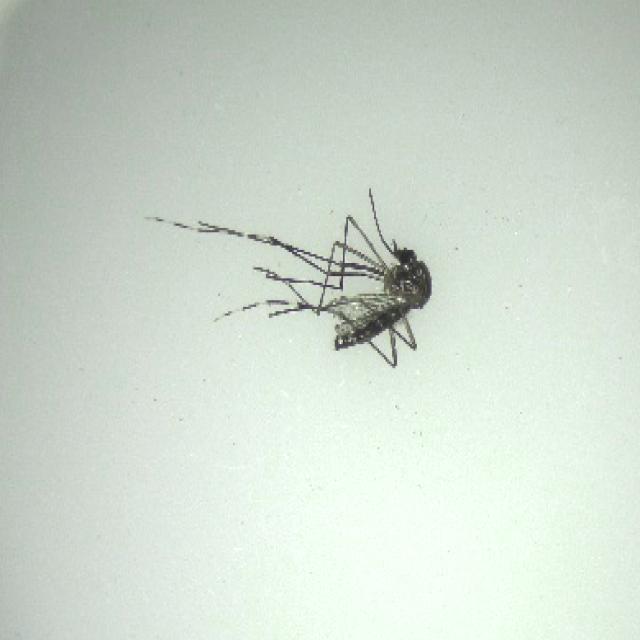
Species: aedes_albopictus